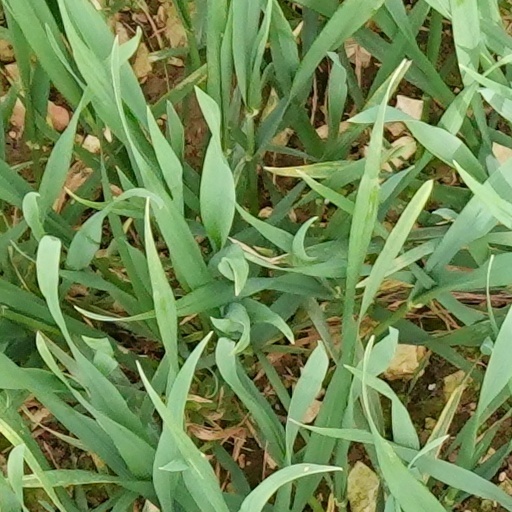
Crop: wheat